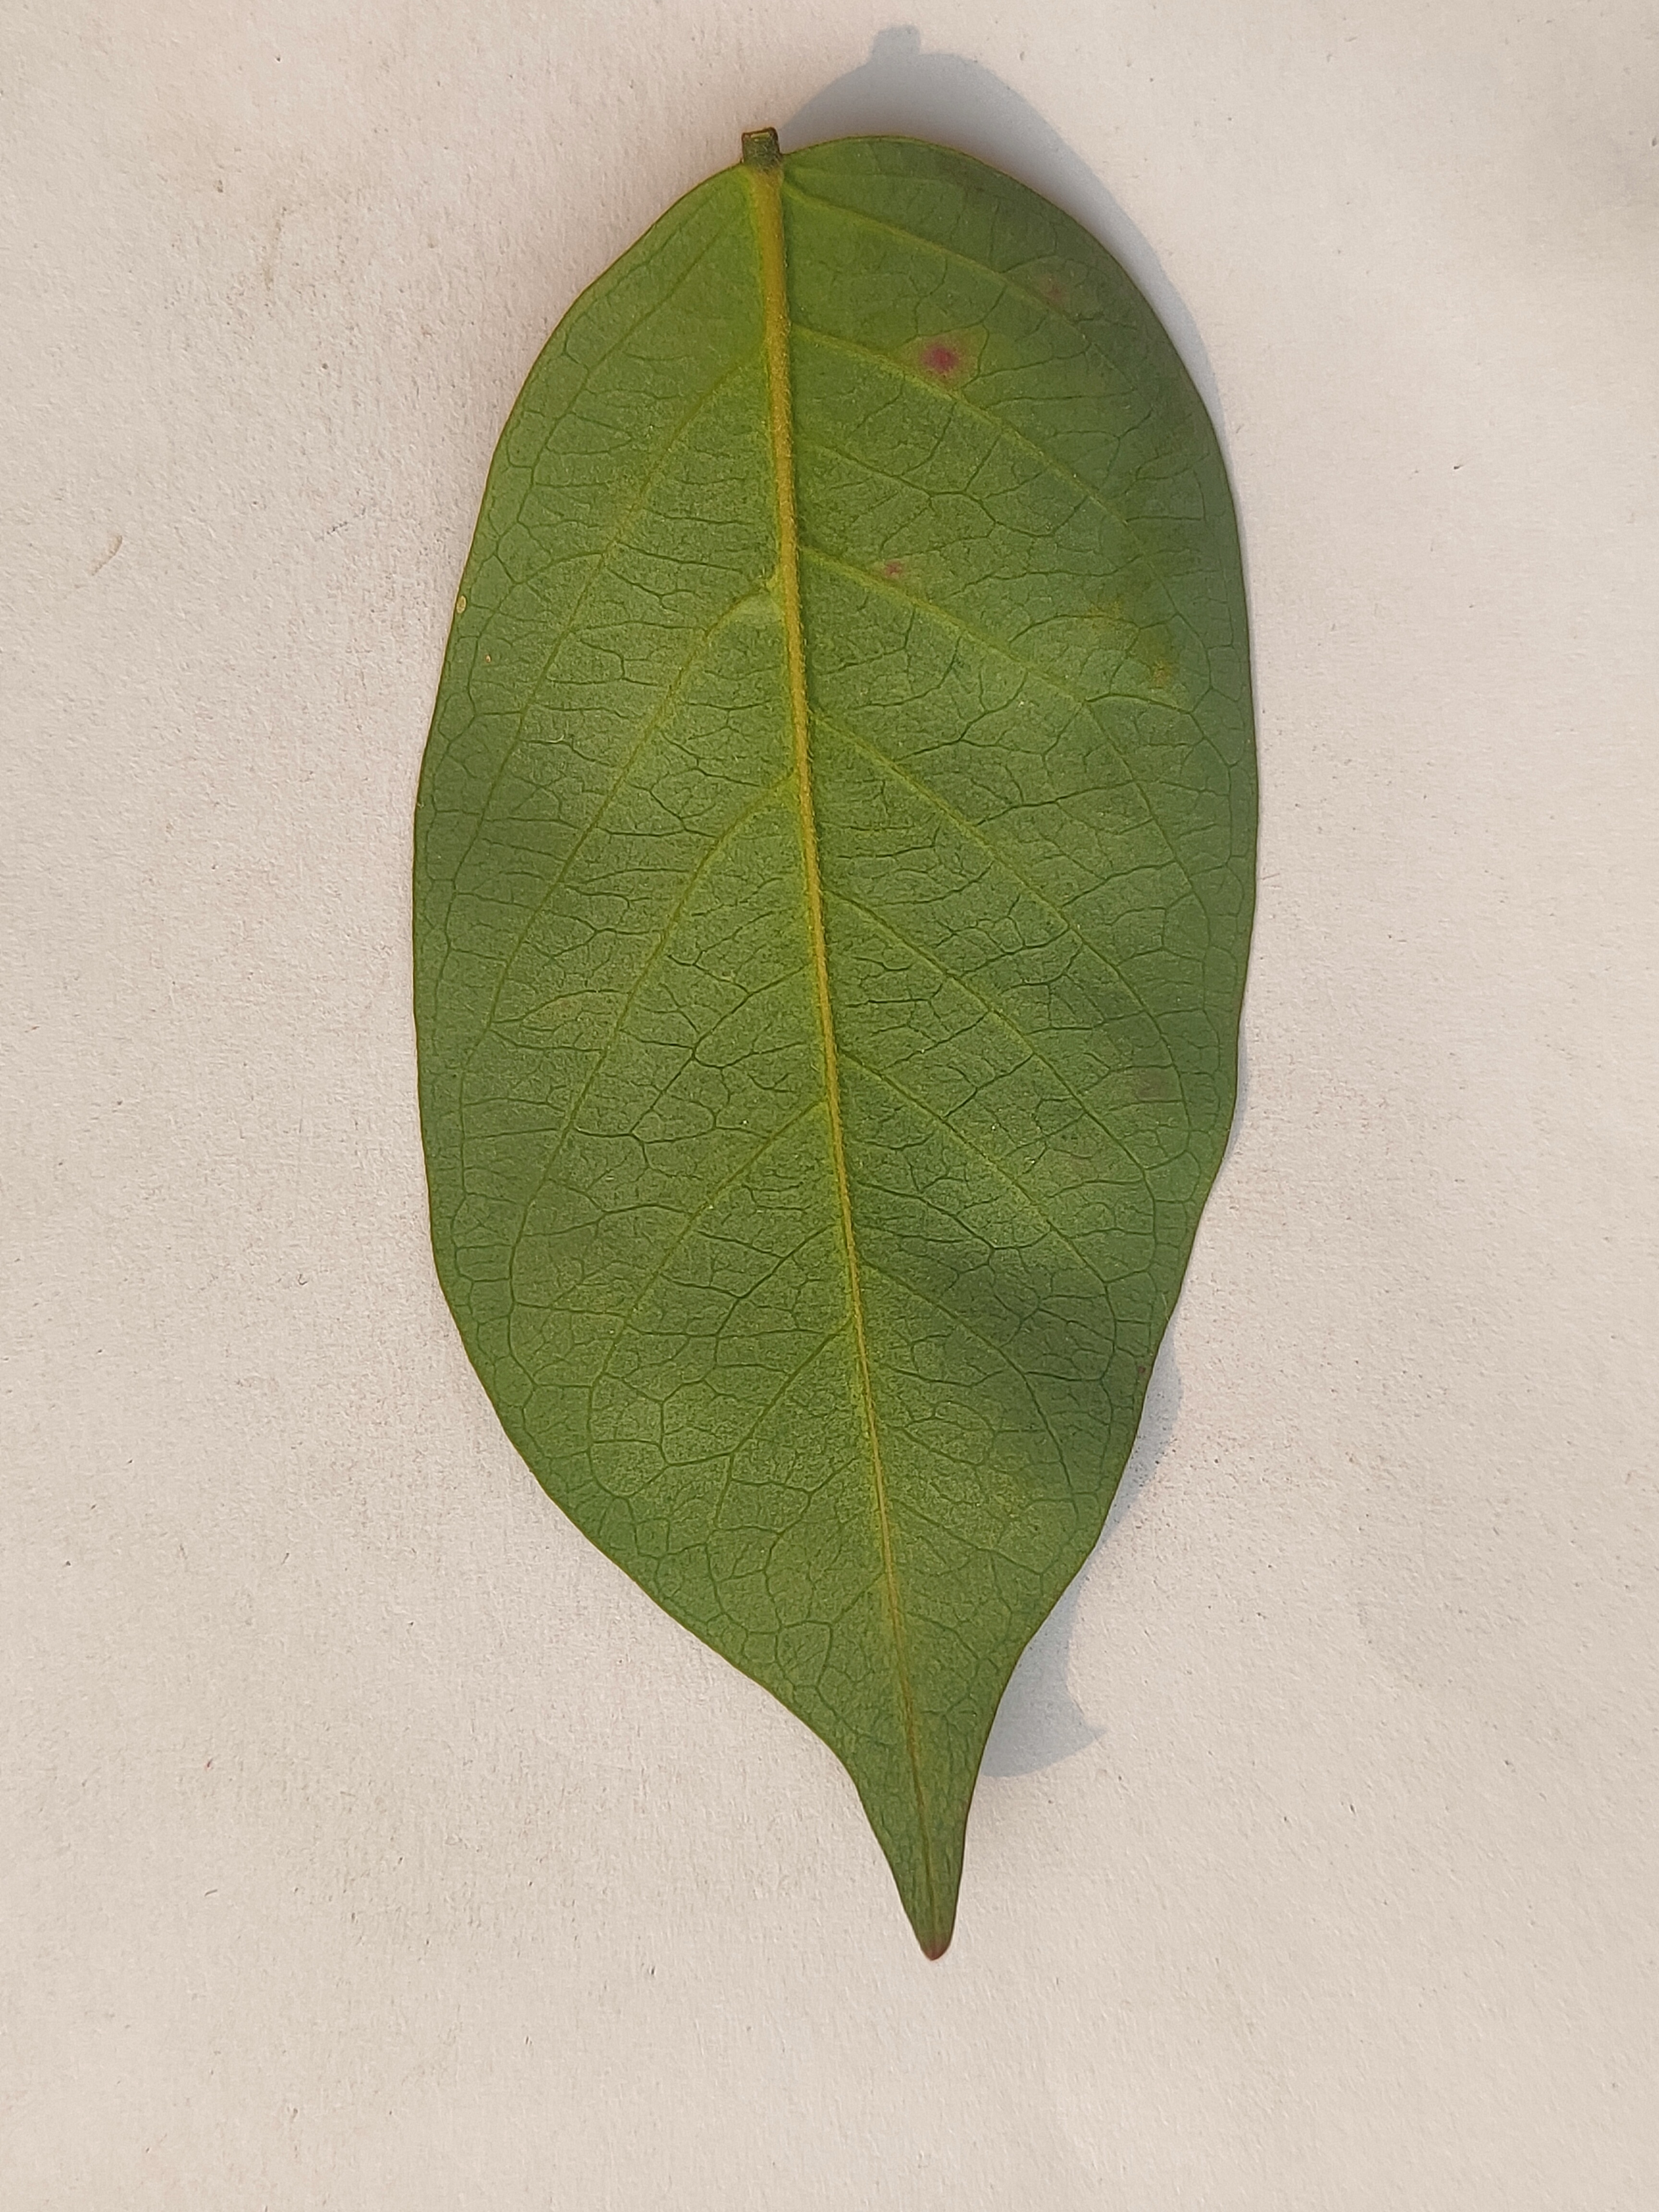
Leaf variety: Star Fruit